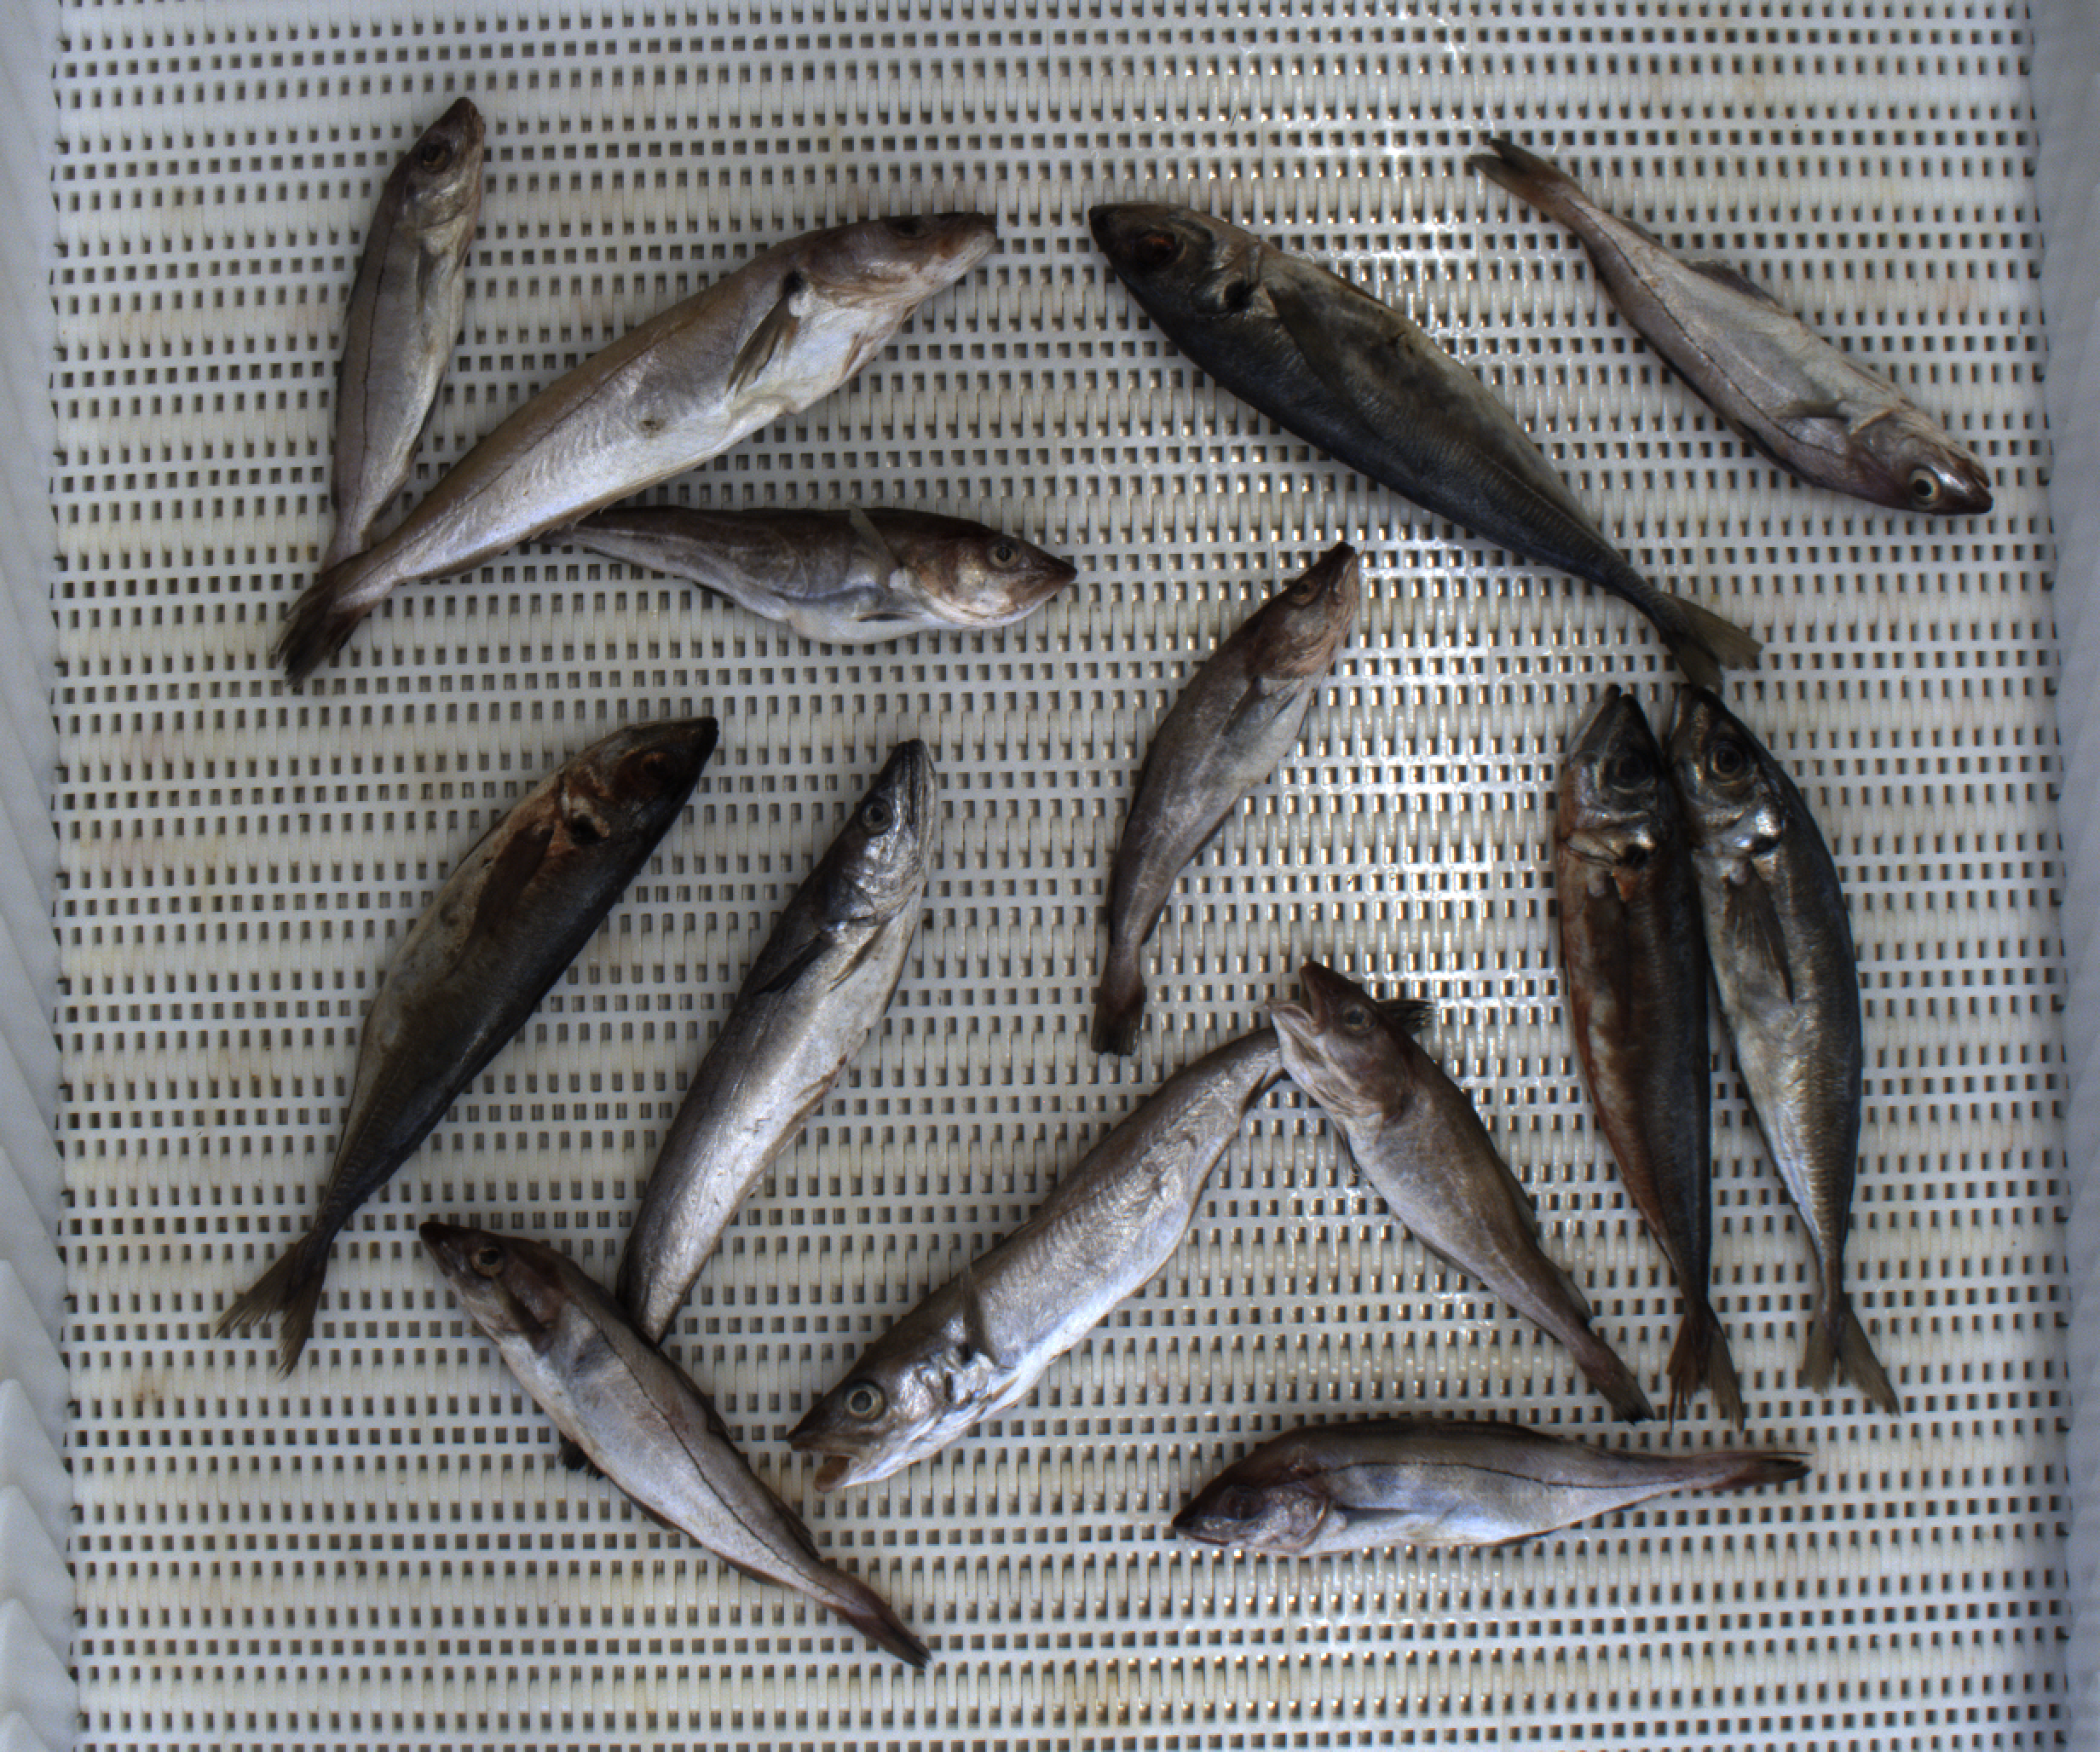
Total fish: 14
Cod: 3
Haddock: 4
Whiting: 2
Hake: 1
Horse mackerel: 4
Saithe: 0
Other: 0